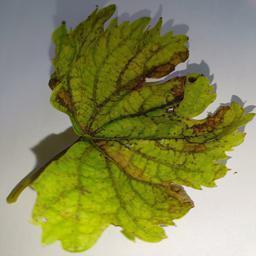
Label: Bacterial Leaf Spot